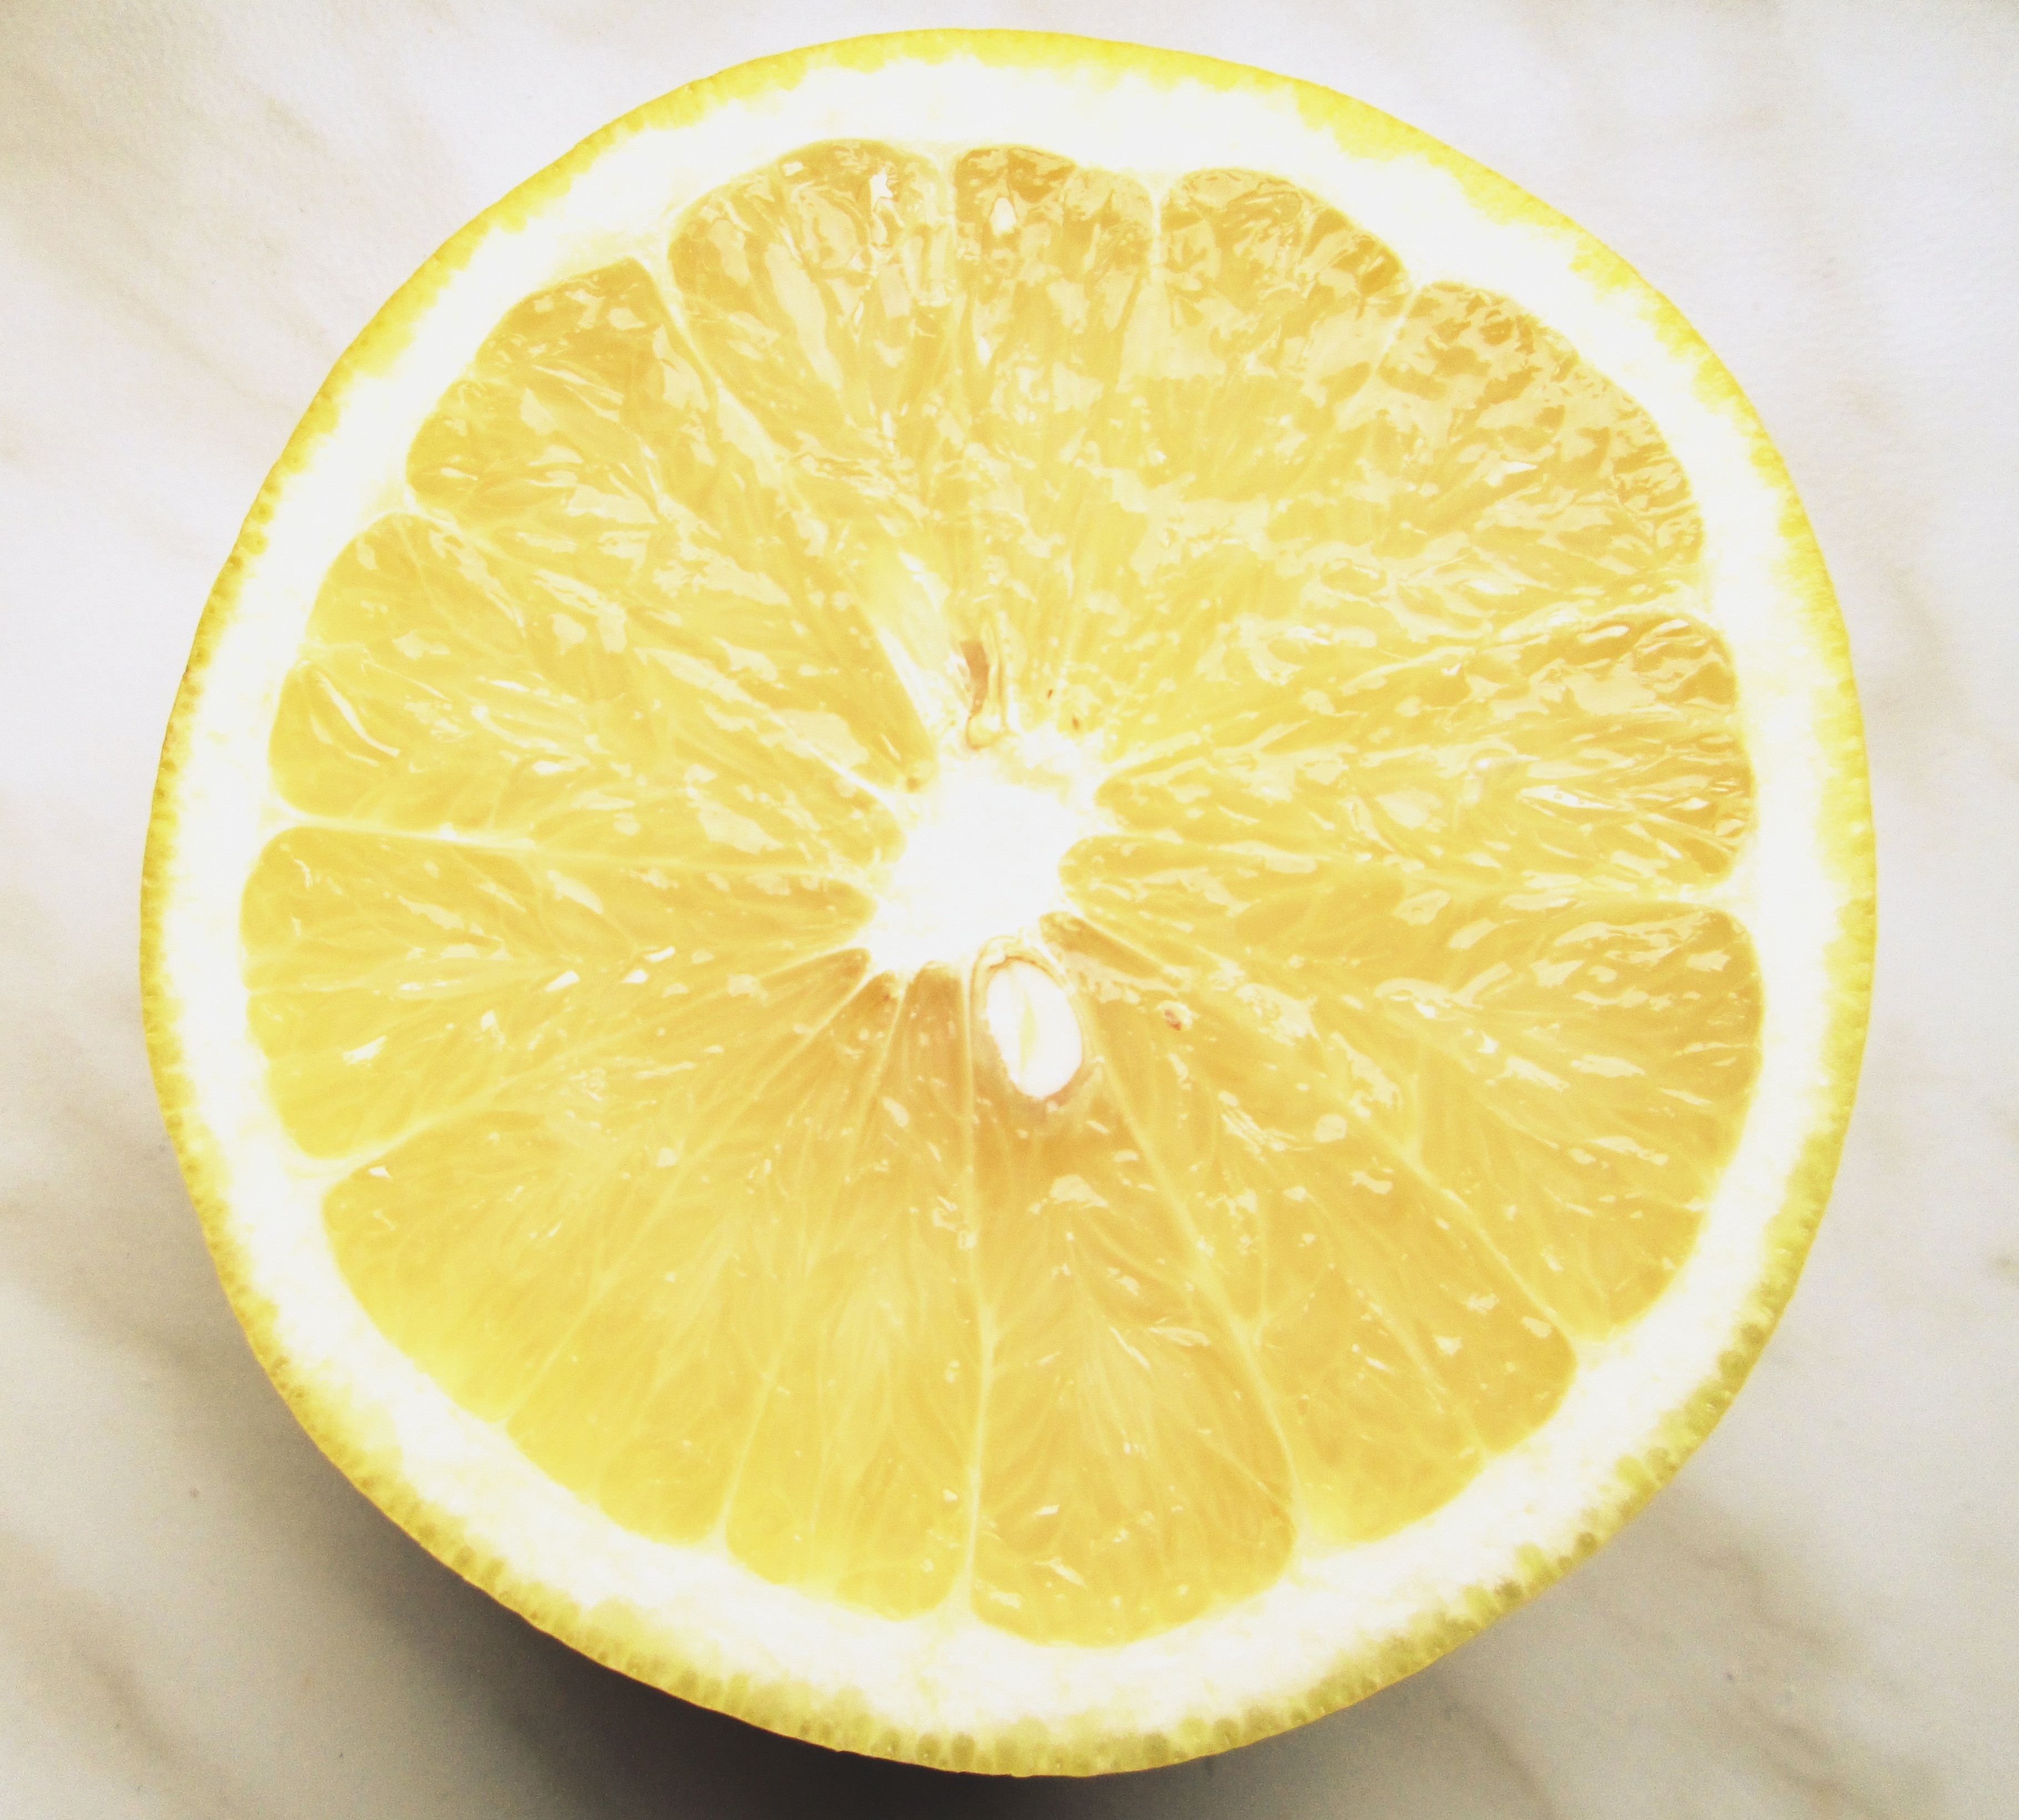
nature, plant, fruit, orange, food, produce, fresh, drink, yellow, eat, health, lemon, lime, tropical fruit, vitamin, eating, nutrition, vitamins, citron, citrus, sour, the freshness, flowering plant, vitamin c, the richness of, southern fruits, the interior of the fruit, sectioned, butterfly goes, cut fruit, land plant, sweet lemon, meyer lemon, tangelo, lemon lime, lemon juice